Owned-and-operated station

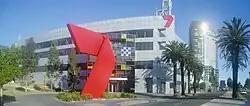
Seven's owned-and-operated stations have their master control operations centralised at the network's facilities in Melbourne.

In Australia, Seven West Media, which owns the Seven Network, Nine Entertainment, which owns the Nine Network and Paramount Global, which owns Network 10 each own and operate stations in the five largest metropolitan areas (Sydney, Melbourne, Brisbane, Perth and Adelaide). These television markets together account for two-thirds of the country's population. In addition, Seven also owns and operates its STQ station in regional Queensland, its CBN station in regional New South Wales and in the ACT, its AMV station in regional Victoria, its PTV station in Mildura and various stations related to the former GWN7 network in Western Australia and Nine owns and operates its NTD station in Darwin. Nine also owns and operates its NBN station, based in Newcastle.